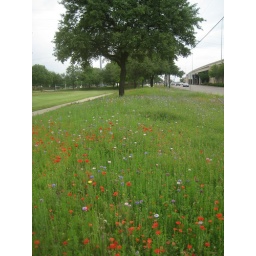
Poppy field on the side of the highway in Richardson, TX